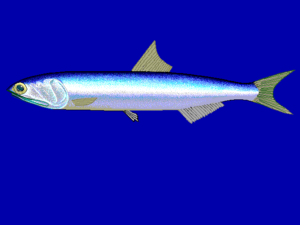
La pêche est l'activité consistant à capturer des animaux aquatiques dans leur biotope. Elle est pratiquée par les pêcheurs, comme loisir ou profession. Les techniques et engins de pêche sont nombreux, dépendant de l'espèce recherchée, du milieu, ou encore du bateau utilisé. La pêche est le plus souvent encadrée par une réglementation qui tend à se renforcer afin de protéger au mieux la biodiversité, l'environnement et les ressources halieutiques.